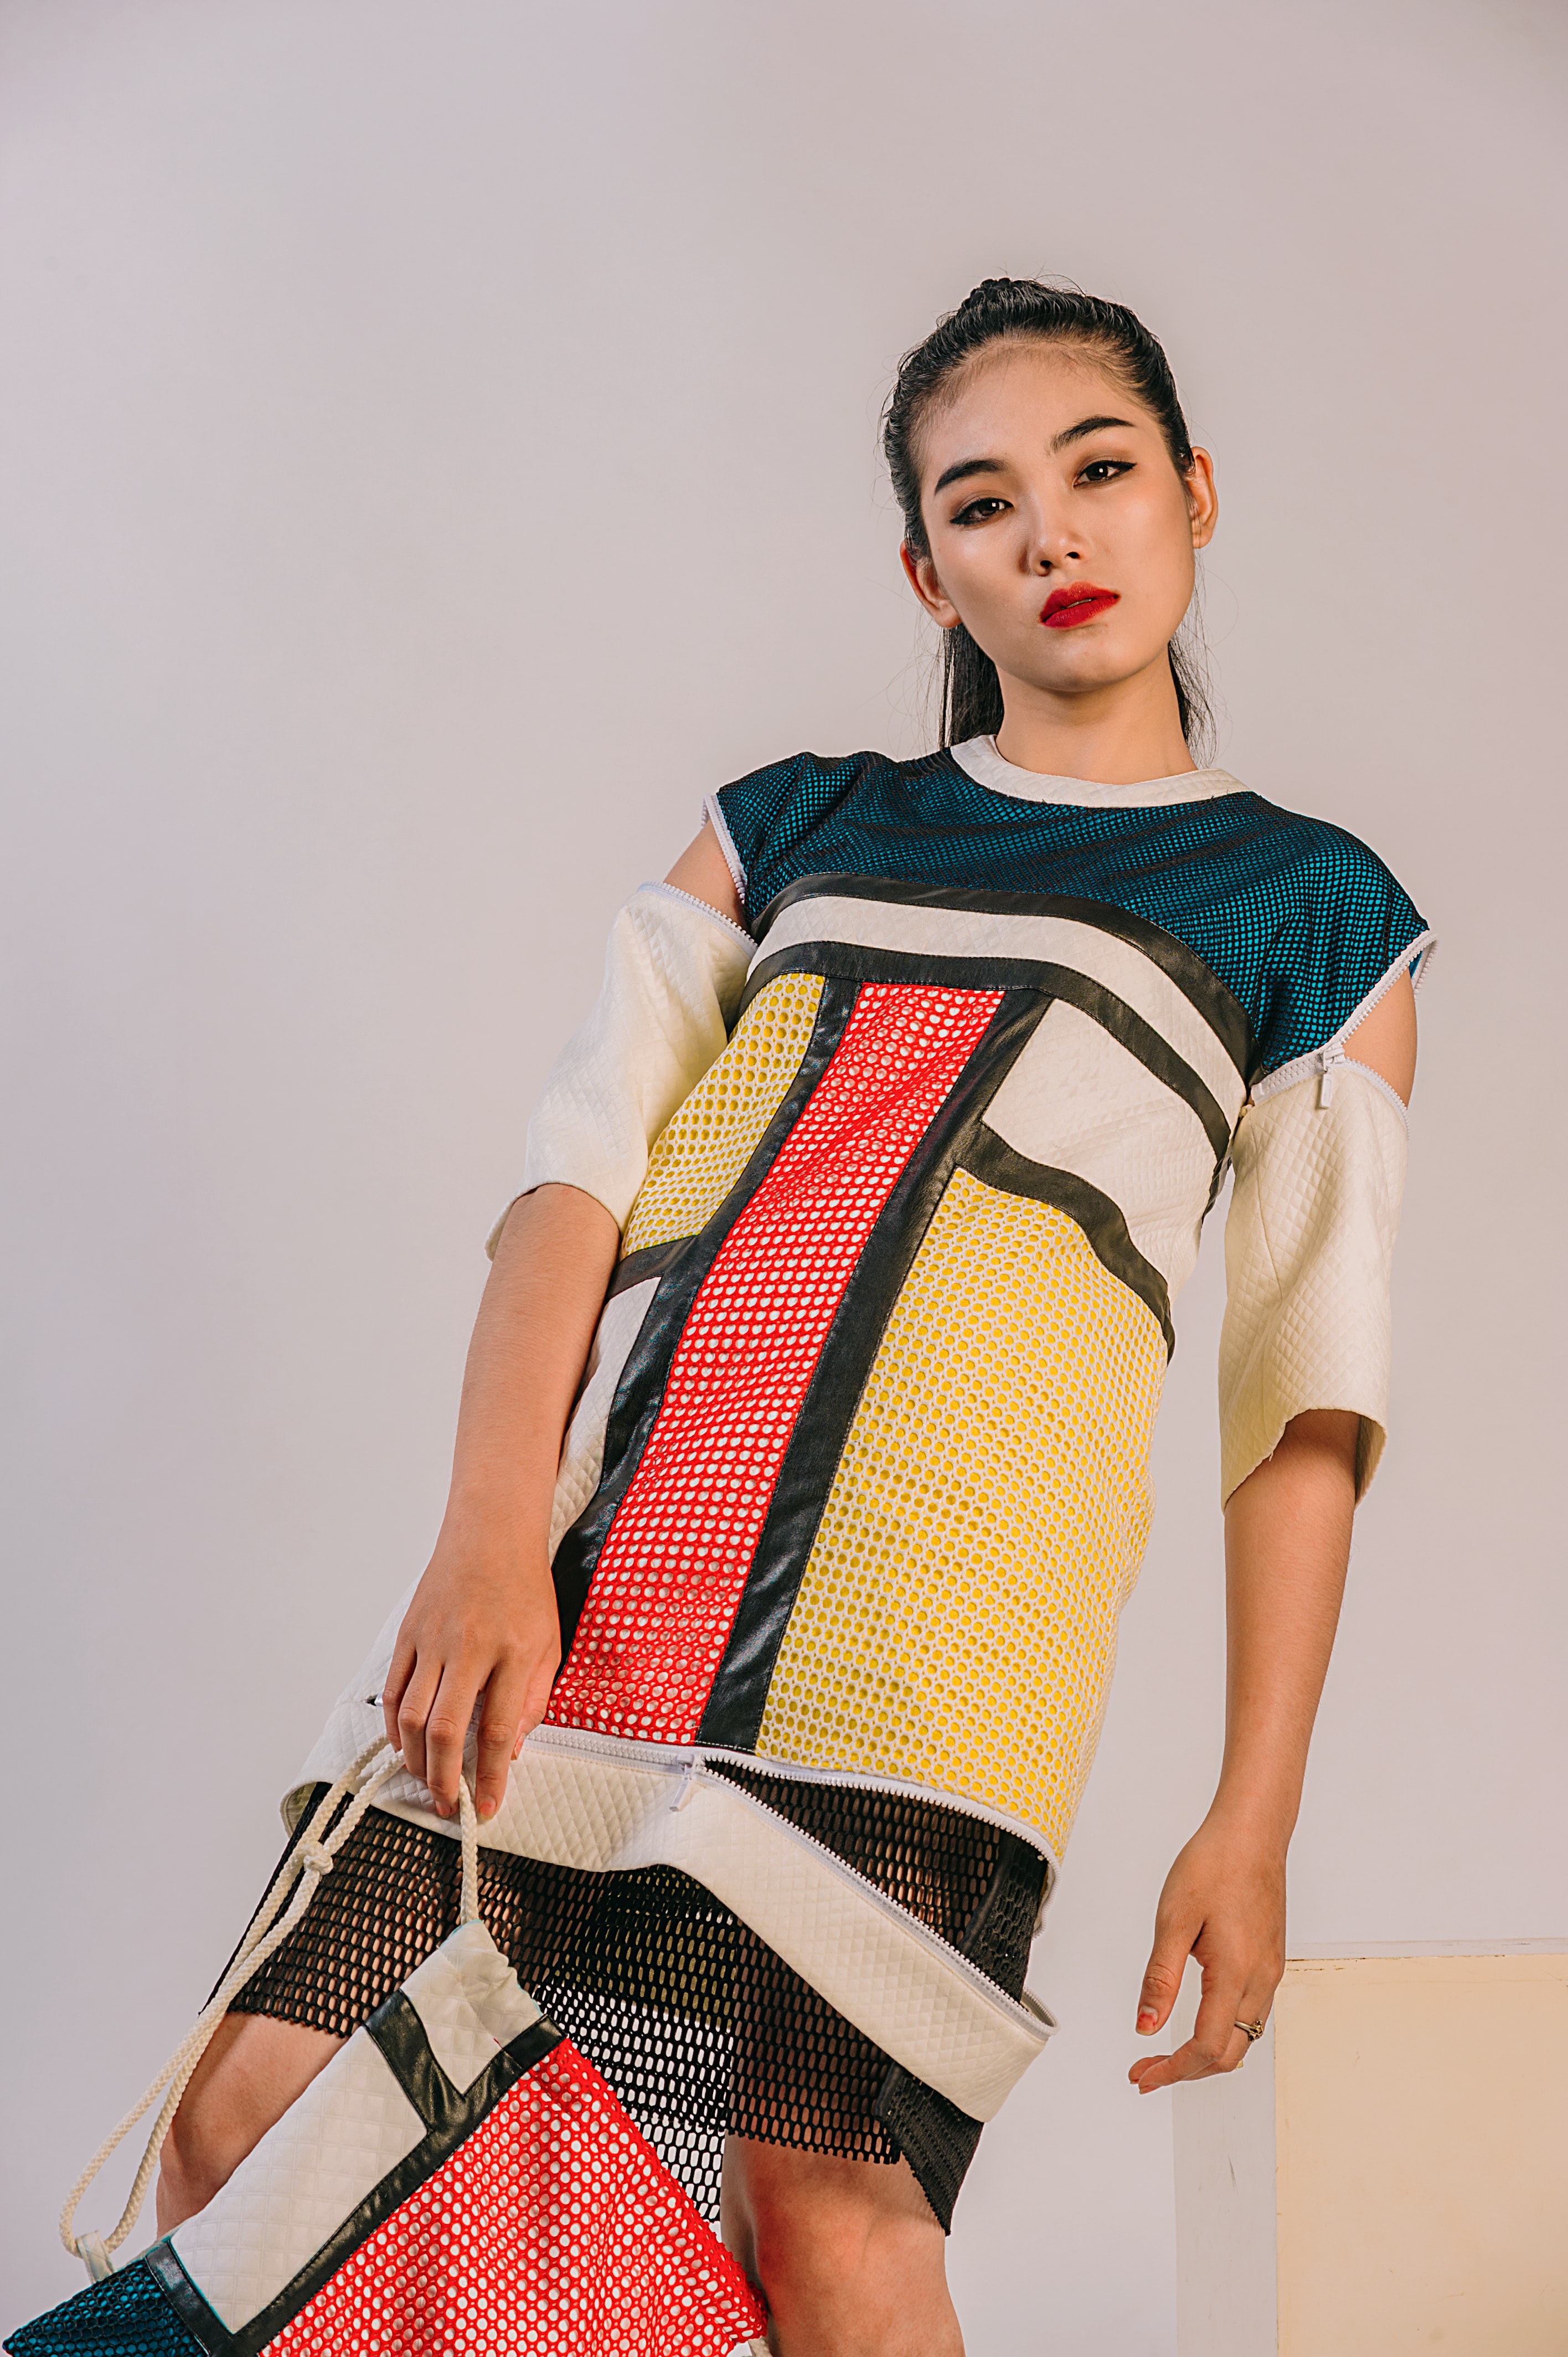
clothing, fashion model, fashion, fashion design, photo shoot, leg, model, photography, t shirt, sleeve, pattern, style, thigh